Nat Fyfe

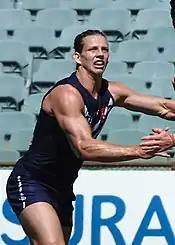
Fyfe playing in 2016

Fyfe opened the 2016 AFL Season with a poor performance against the Western Bulldogs, only recording 15 disposals, but Fyfe quickly turned his form around and looked set to have a career best season, recording a total of 87 disposals, 8 goals, 21 tackles, and 22 clearances in the next three games, during those three games Fyfe kicked an equal game-high four goals against North Melbourne in Round 4. Unfortunately for Fyfe, he suffered another fracture to the same leg in Round 5. He had a plate inserted into the leg, and in May 2016, following medical advice, Fremantle opted to have the plate removed once the bone had healed, ruling Fyfe out for the remainder of the season. Without Fyfe, Fremantle dropped from minor premiers (1st) in 2015 to 16th in 2016.